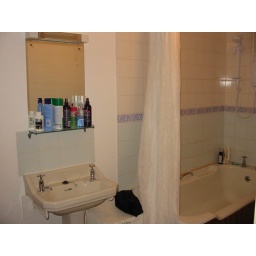
Our house in Winchester - bathroom